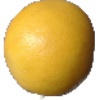
Label: Grapefruit White 1